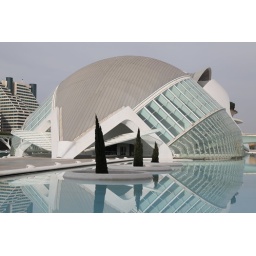
This was taken in the morning - Calatrava's use of water adds to the beauty of the building